Robert Henry Hawkins

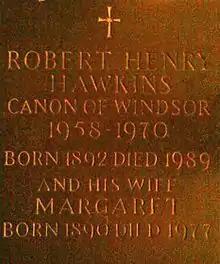
Memorial to Canon Hawkins in St George's Chapel, Windsor Castle

Robert Henry Hawkins (3 March 1892 – 19 September 1989) was a priest of the Church of England and Canon of Windsor.